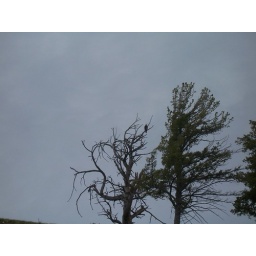
Golden Eagle in top of bare tree